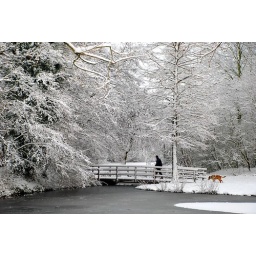
walking in a white world